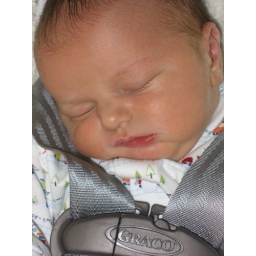
Snuggled in the car seat